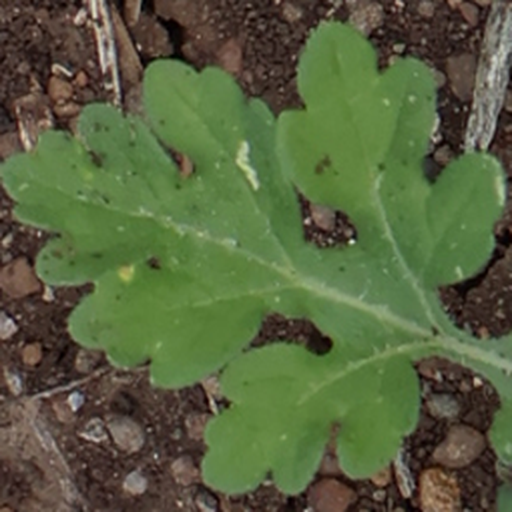
Weed species: Gajar_gavat_(Parthenium hysterophorus)